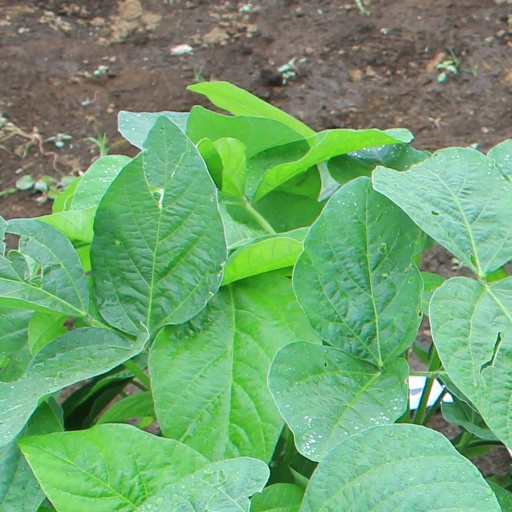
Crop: soybean